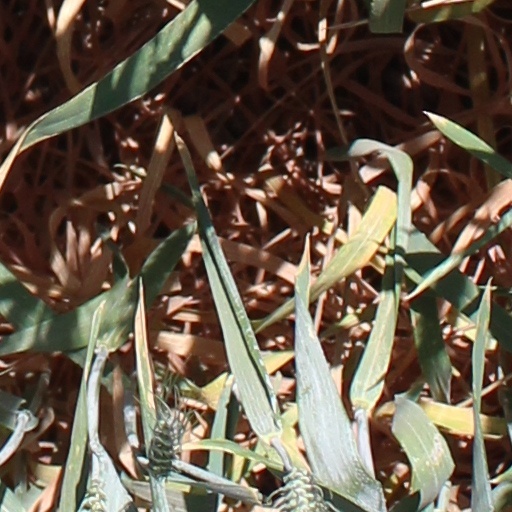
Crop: wheat